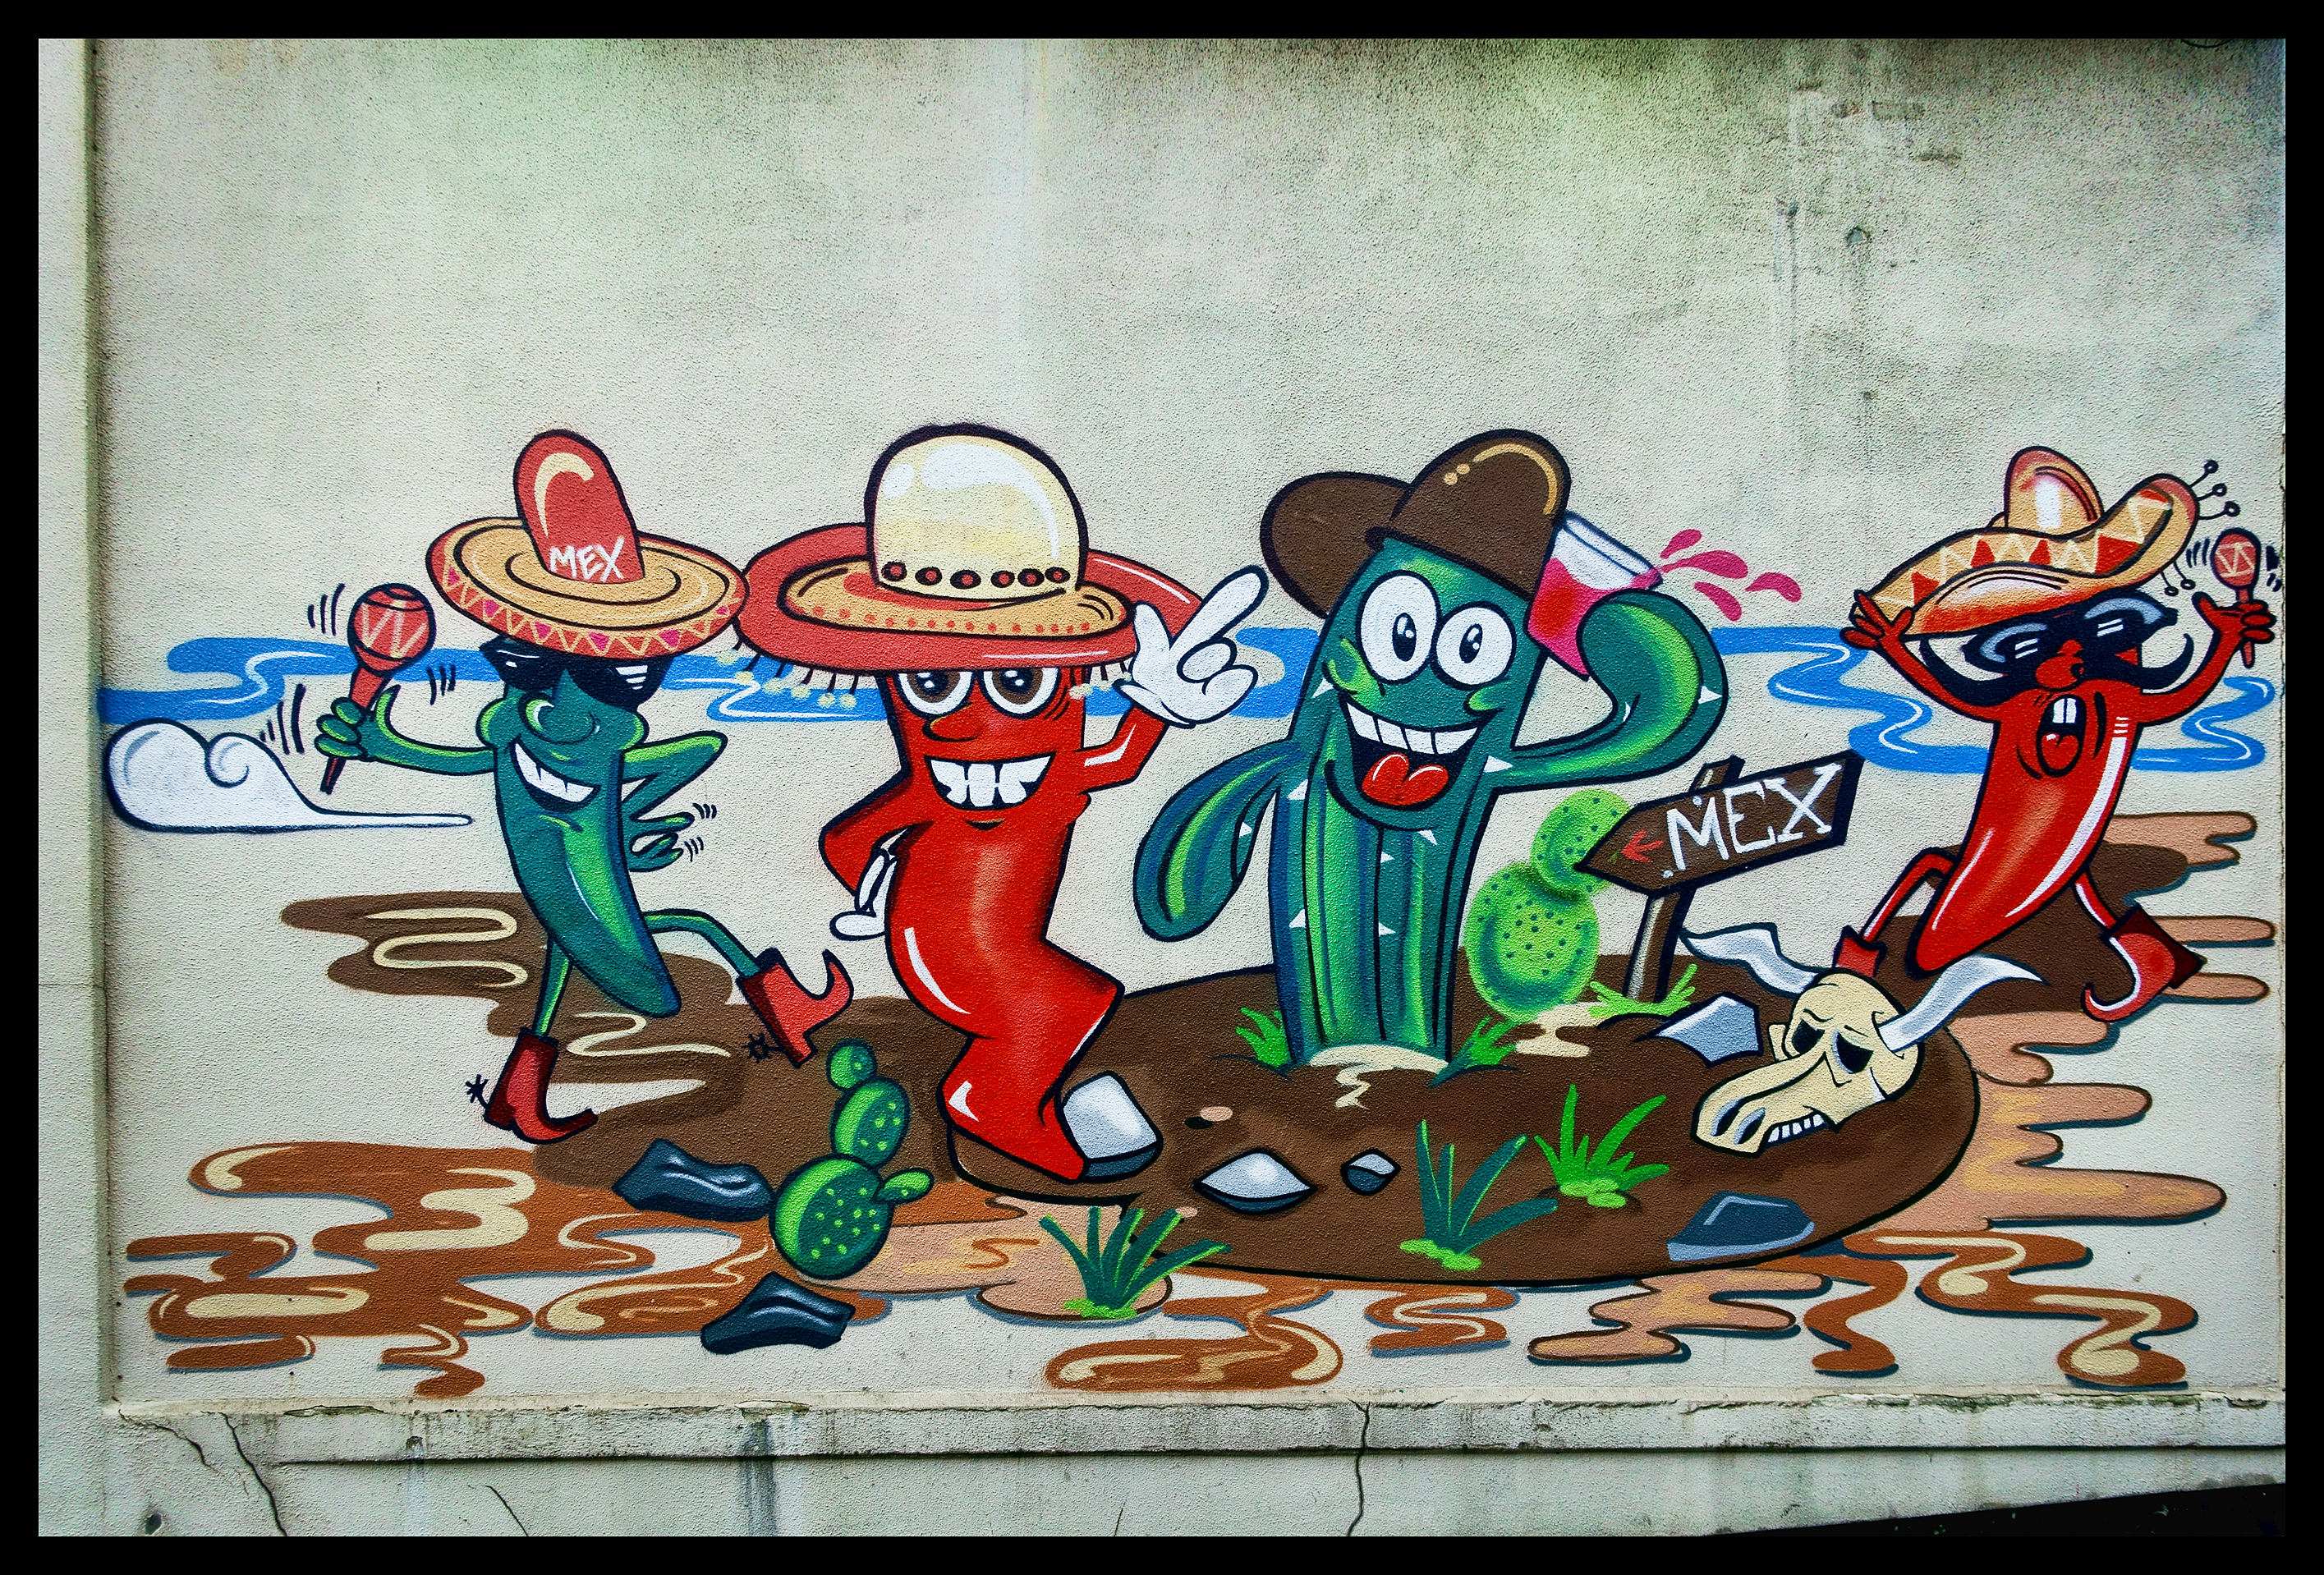
cafe, street, building, wall, paint, diner, graffiti, eat, modern, concrete, painting, uk, yorkshire, art, illustration, vivid, bright, mural, poster, sony, wakefield, compact, cartoon, mex, modern art